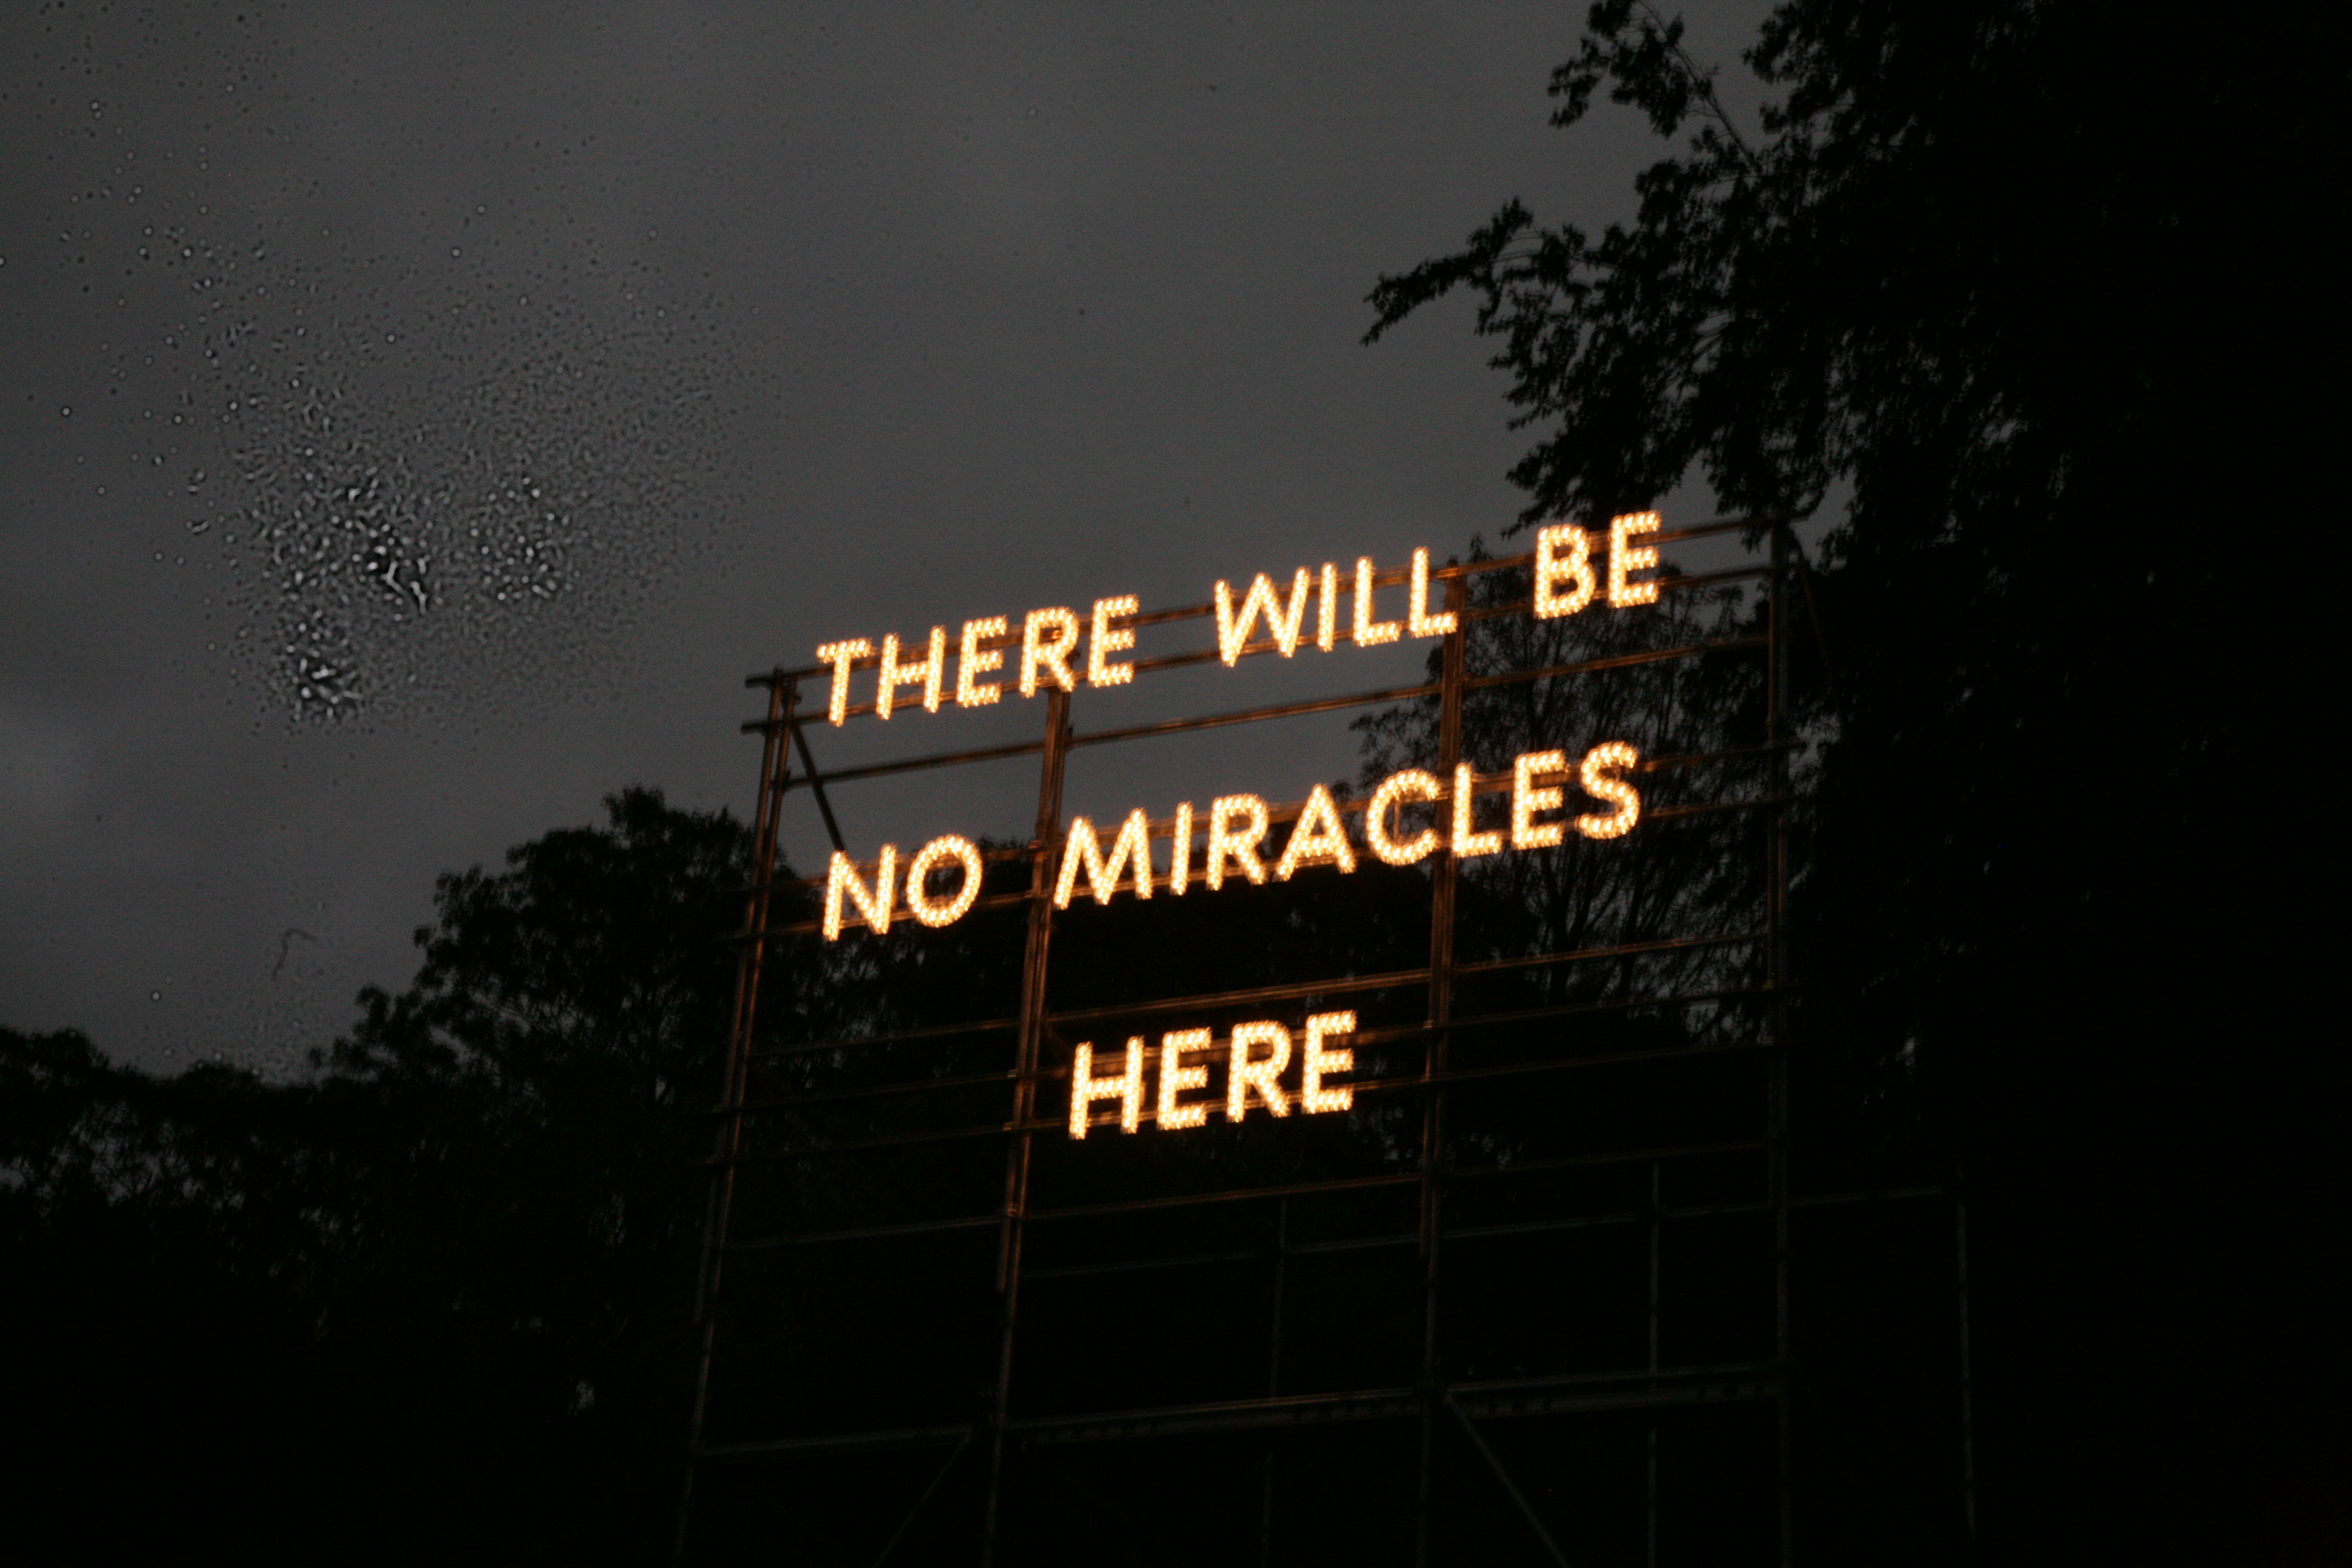
light, night, paris, france, sign, darkness, black, signage, lighting, font, art, cool image, installation, shape, midnight, parigi, nuitblanche, parijs, pary